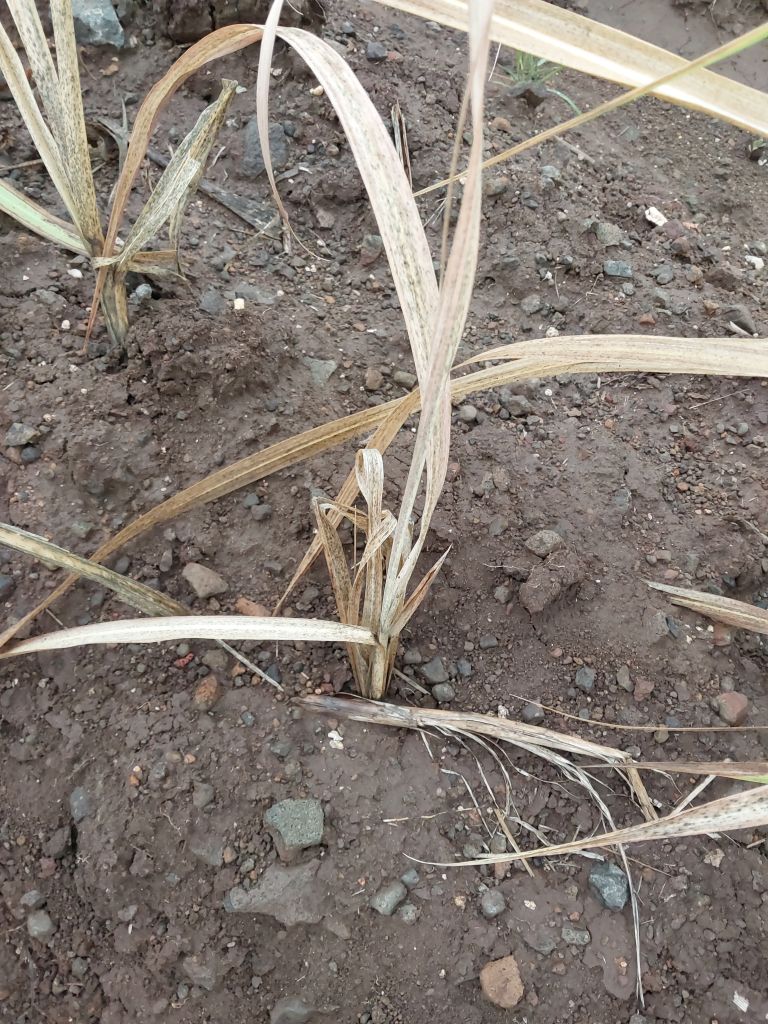
Label: Sett Rot